Schiller–Duval body

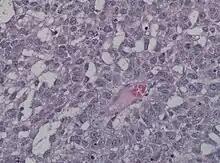
Biopsy specimen of yolk sac tumor with Schiller-Duval body, H&E stain

Schiller–Duval body is a cellular structure seen by microscope in endodermal sinus tumors (yolk sac tumors) which are the most common testicular cancer in children. Schiller-Duval bodies are present in approximately 50% of these tumors, and if found are pathognomonic. They are named for Mathias-Marie Duval and Walter Schiller who described them in the late nineteenth century.